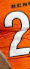
Number: 2